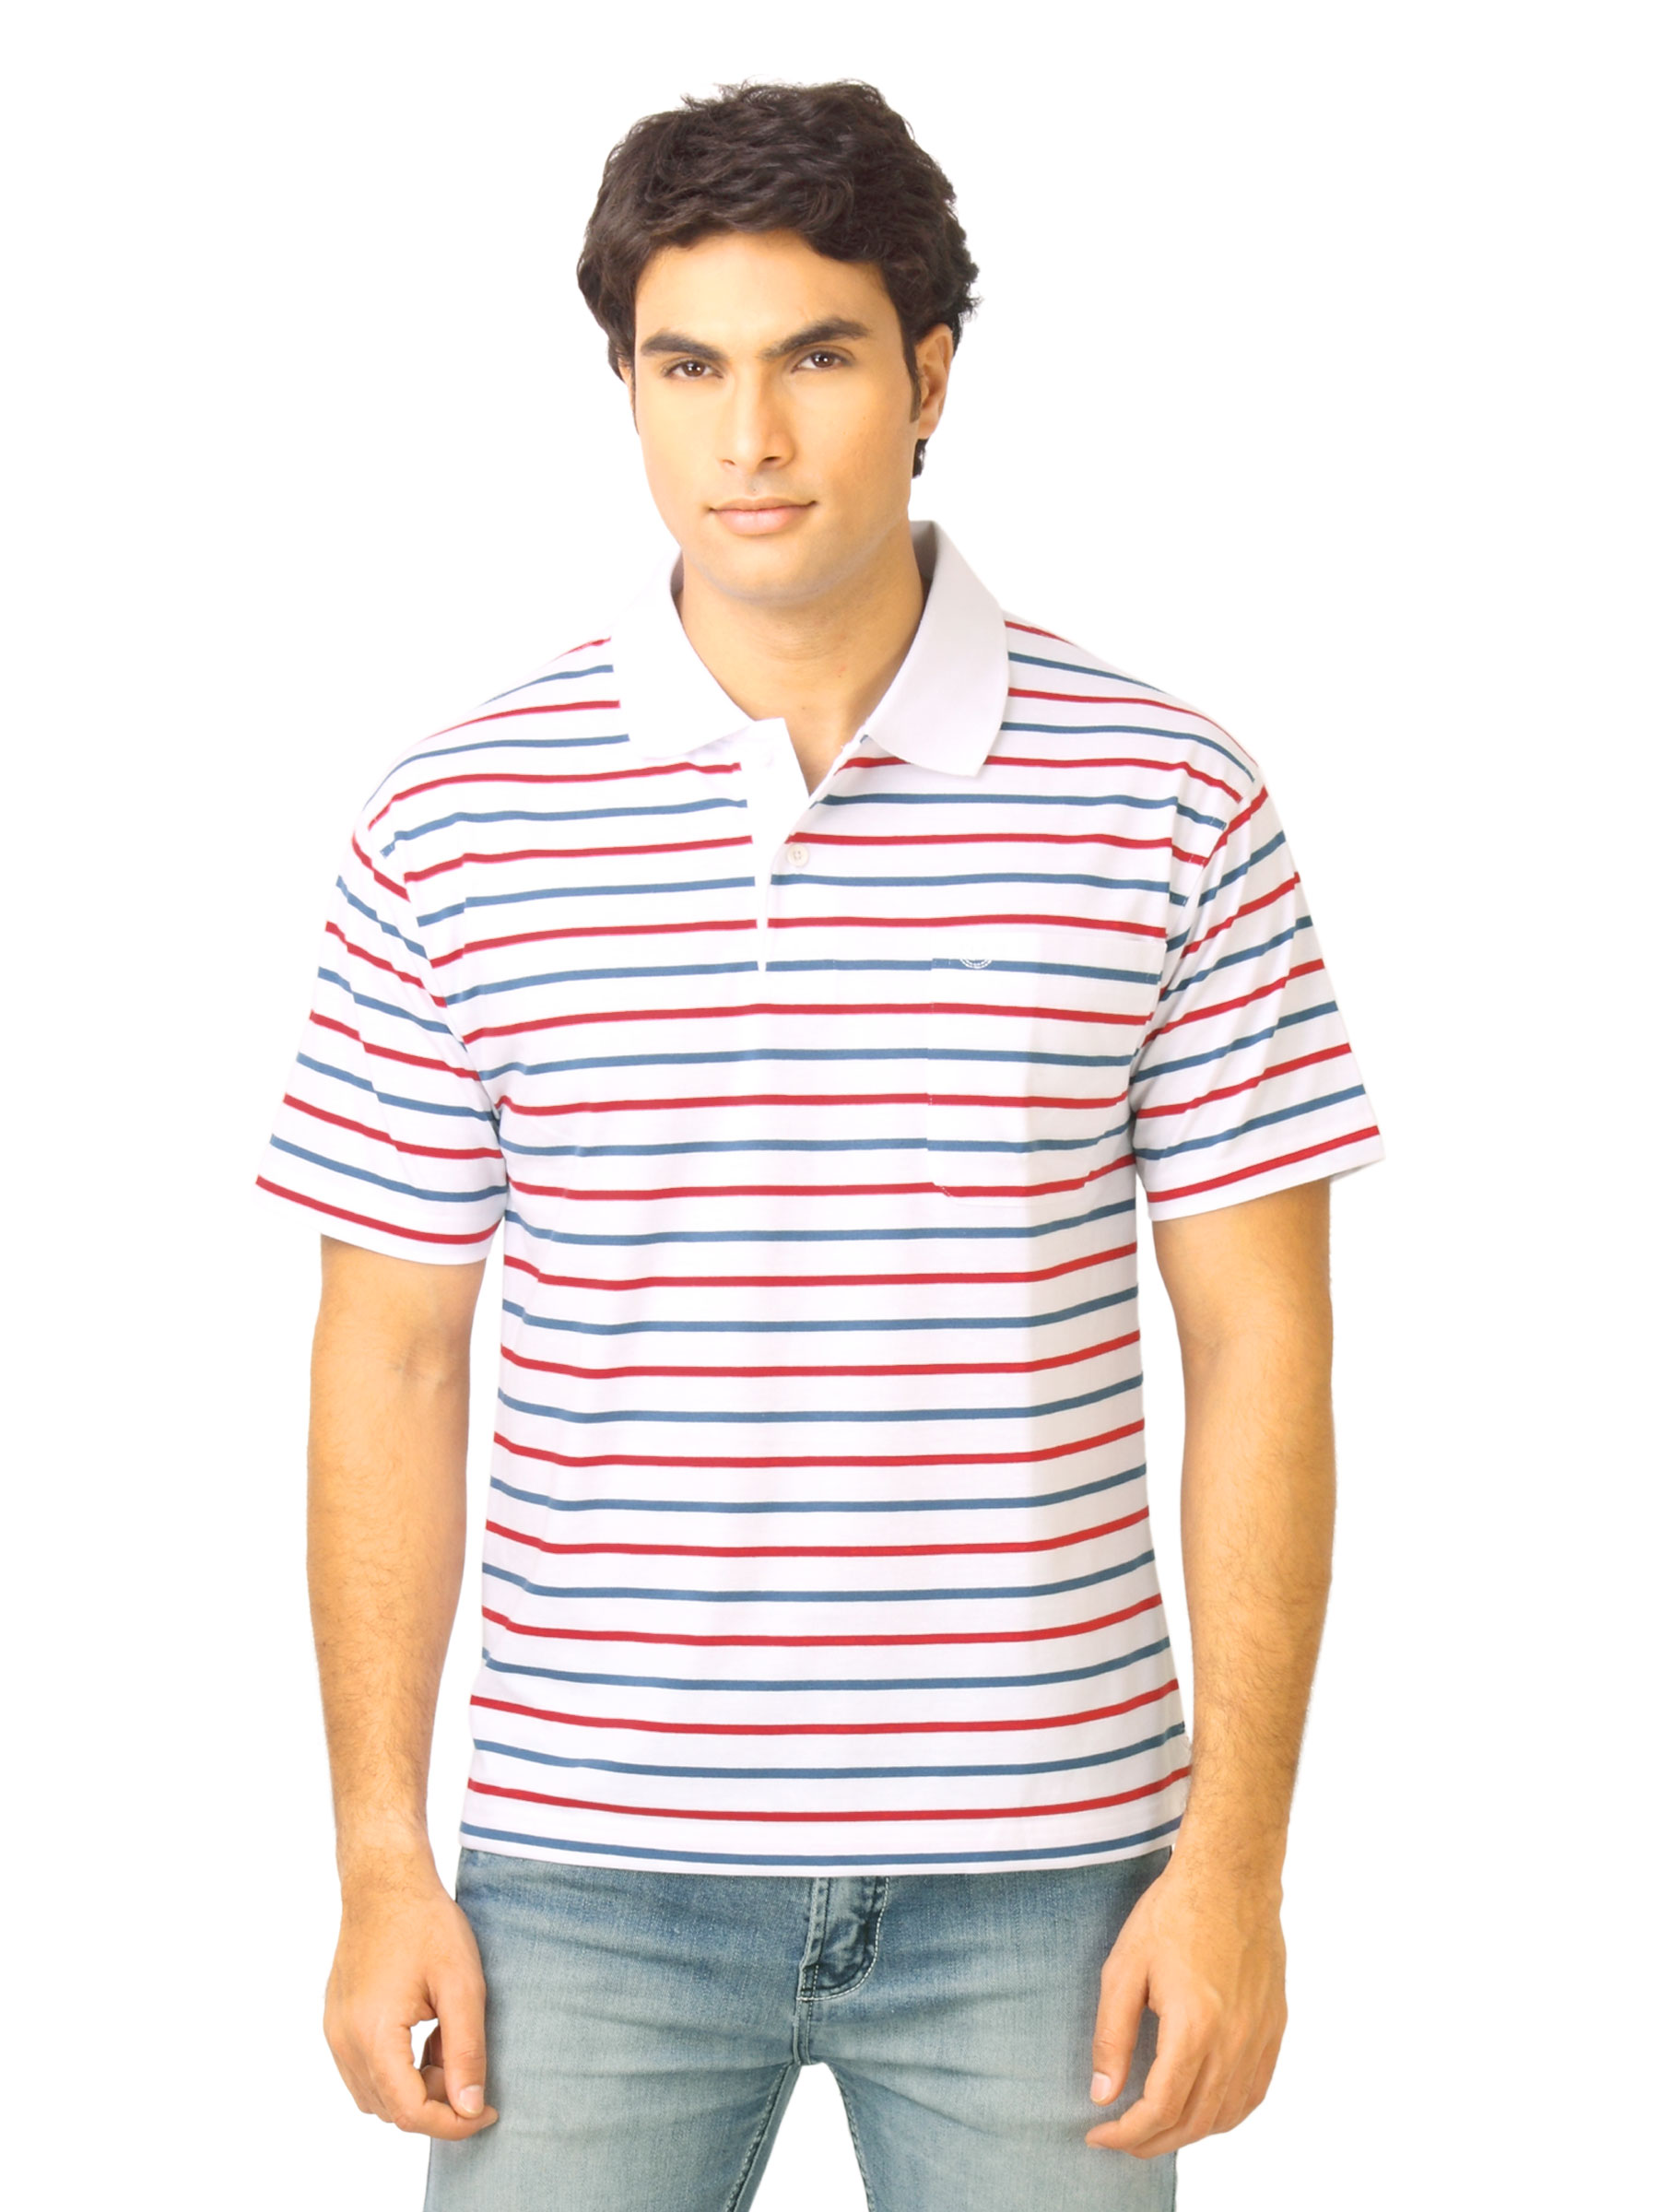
Classic Polo Men Stripes White Polo T-Shirt
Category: Apparel / Topwear / Tshirts
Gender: Men
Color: White
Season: Fall 2011
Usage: Casual